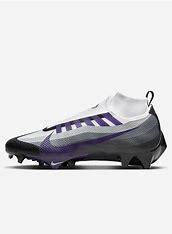
Brand: Nike
Model: Vapor Edge Pro 360 2